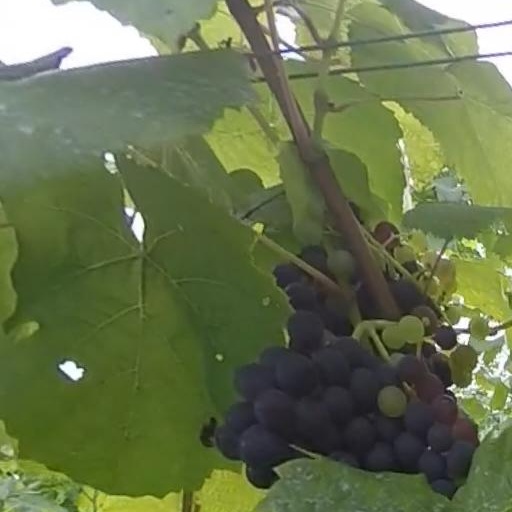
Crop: grape